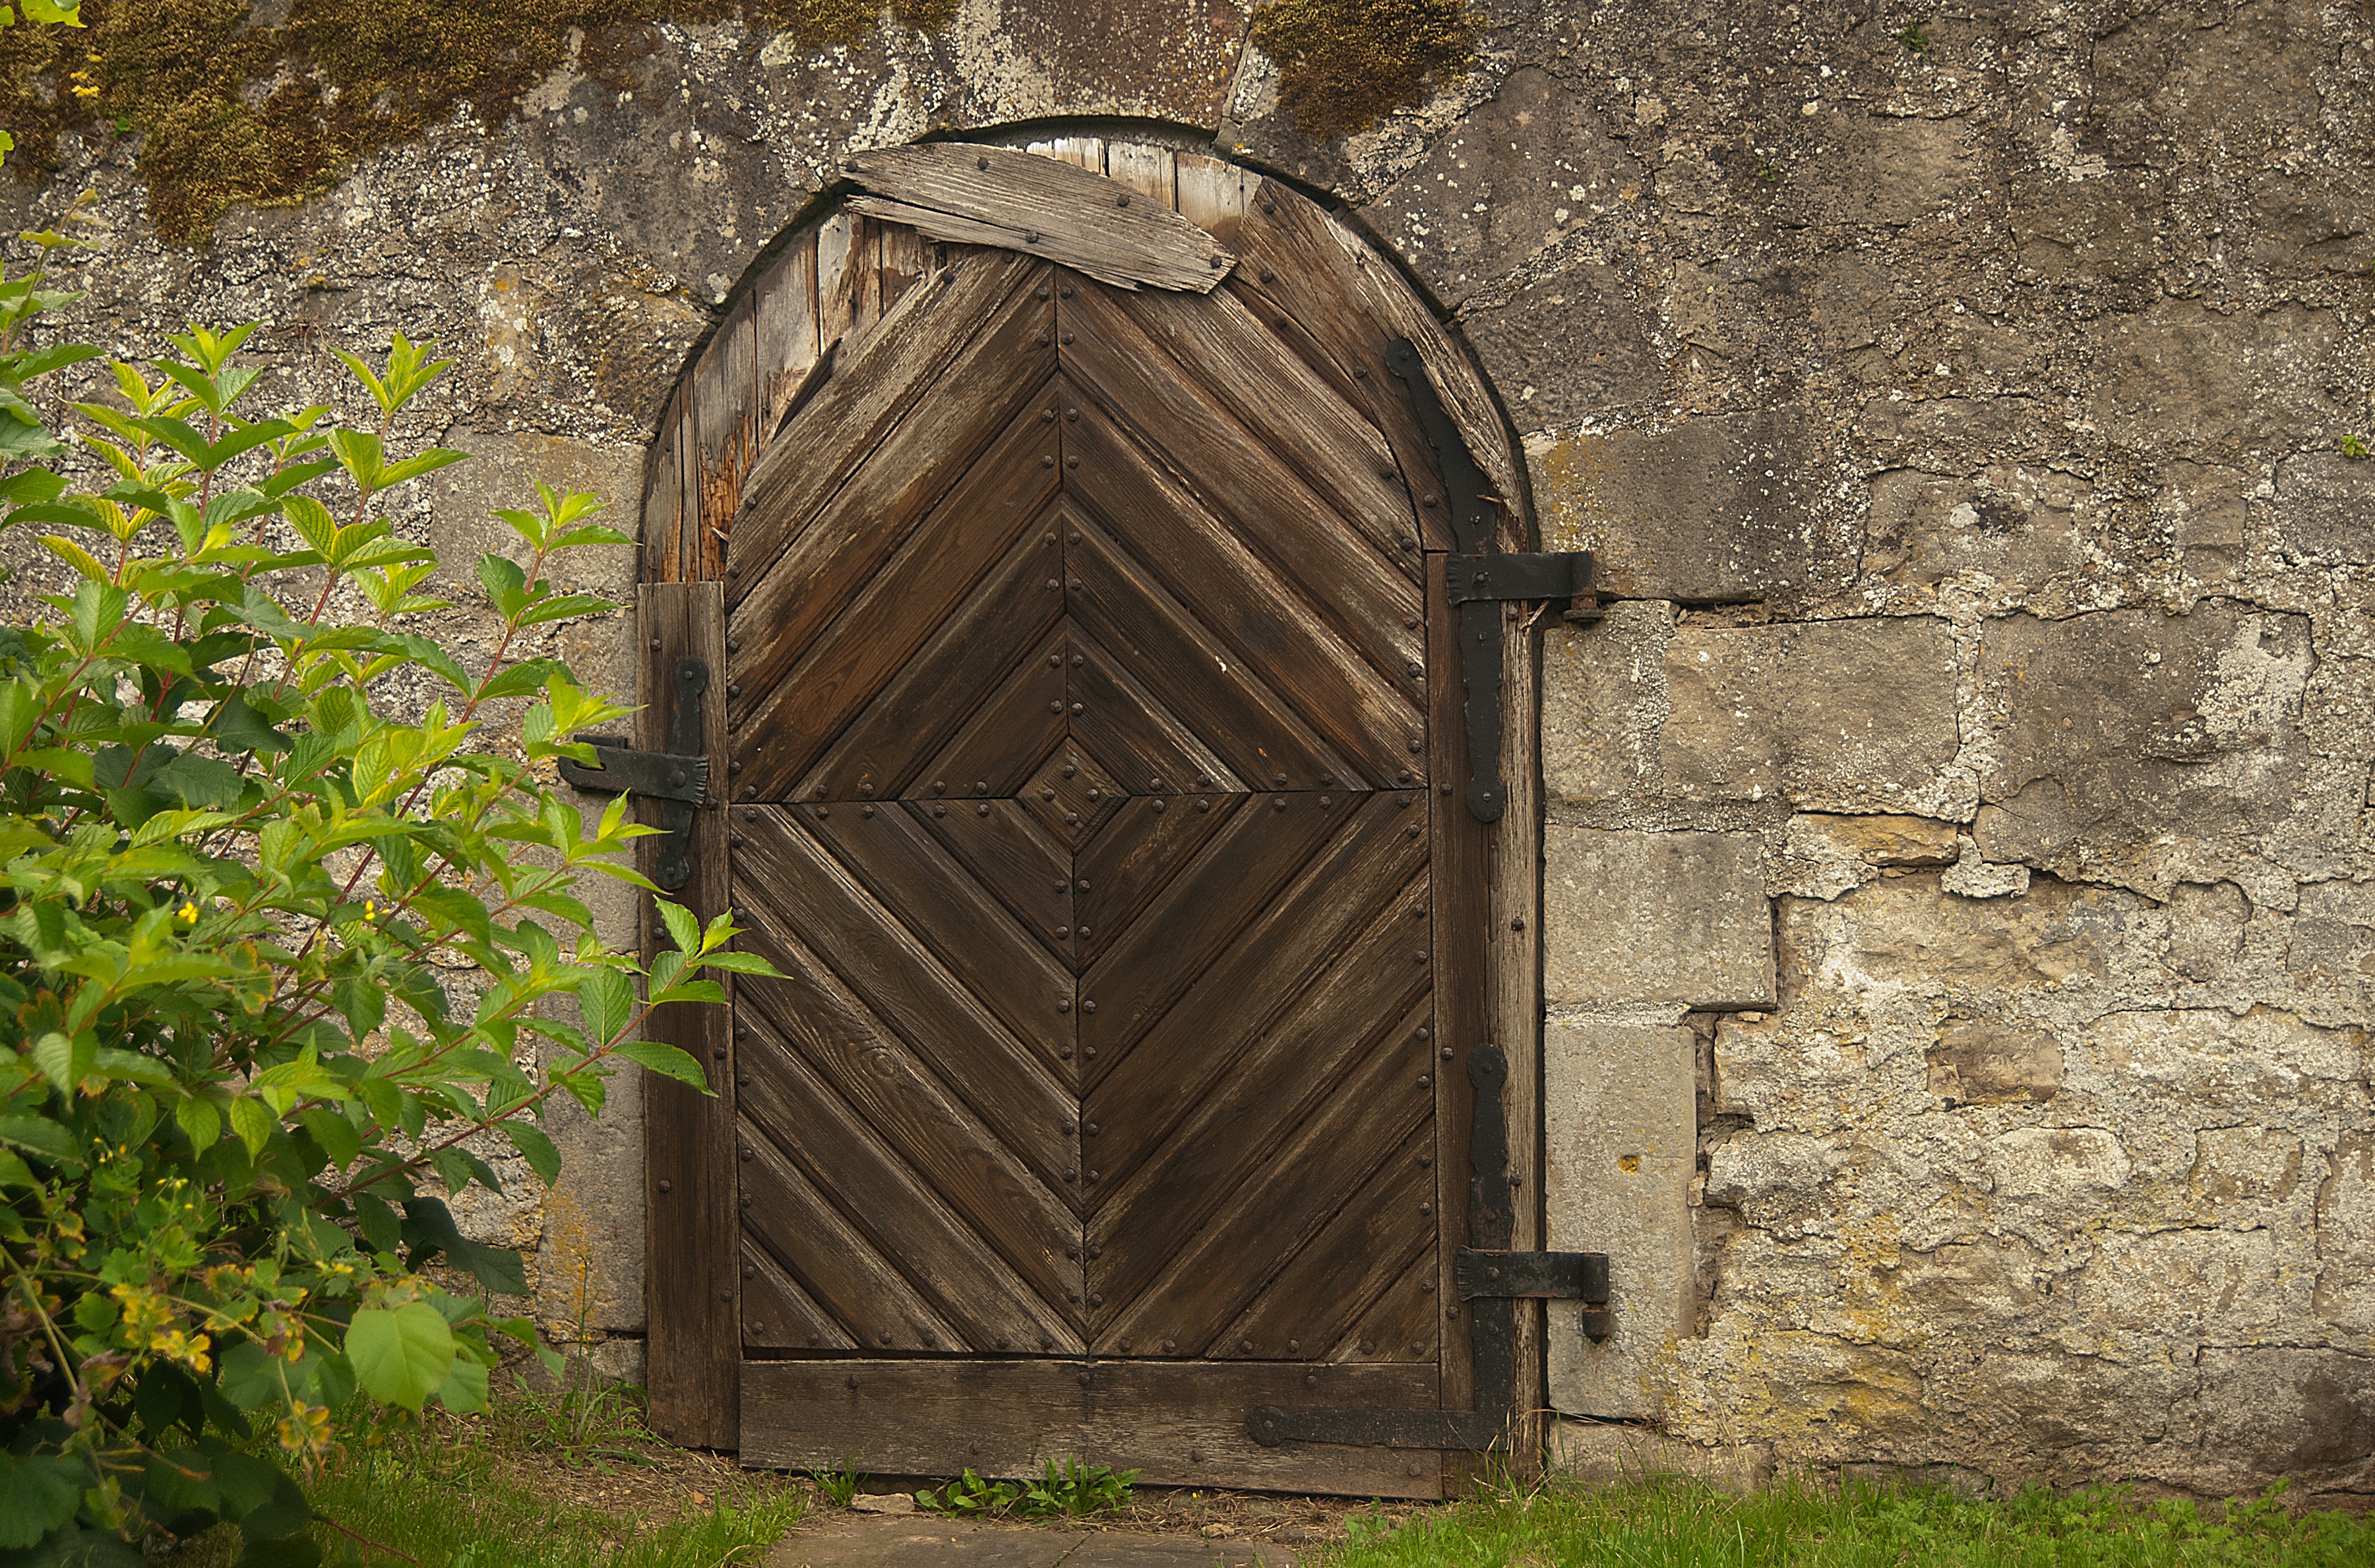
wood, building, old, wall, arch, chapel, cemetery, gate, door, place of worship, wooden door, ruins, historically, ancient history, waldeck